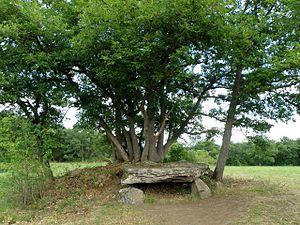
Saillant, village et ancienne commune du Puy-de-Dôme, aujourd’hui intégré dans la comm. de Saint-Nectaire. Dolmen de Saillant, dit aussi Palet de Roland, situé à 500